Wood-pasture hypothesis

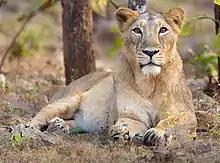
Reclining female lion looks directly toward camera

In line with this, it may be argued that the prevalence of closed-canopy forest as the prevailing conservation narrative in Europe similarly arises from multiple shifted baselines: